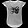
Label: T - shirt / top